1st Cinque Ports Artillery Volunteers

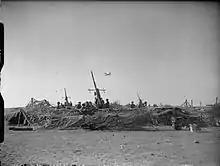
3.7-inch guns of 75th HAA Regiment at Dover, 1940.

Because the 1st Home Counties Division had gone to India, the 2nd Home Counties Division was among the earliest 2nd Line formations to be formed. By 27 November 1914, the division was settled in billets round Windsor, Berkshire and was reported ready to receive its weapons. However, the only guns available for the RFA brigades were obsolete French 90 mm guns, and even then there were only four per brigade. It was not until January 1916 that the division's gunners received their modern 18-pounders, and even then some time elapsed before sights were received.